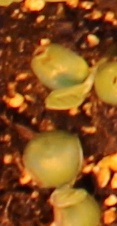
Label: Soybean